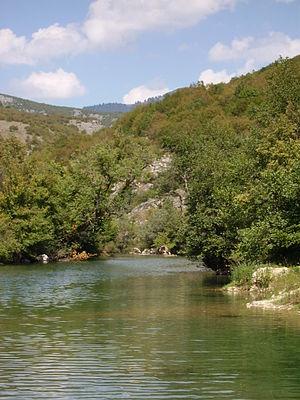
Cet article présente une liste des cours d'eau de Bosnie-Herzégovine.
Ribnik est une municipalité de Bosnie-Herzégovine située dans la République serbe de Bosnie. Selon les premiers résultats du recensement bosnien de 2013, elle compte 6 517 habitants.
La Sana est une rivière au nord-ouest de la Bosnie-Herzégovine et un affluent droit de l'Una. Sa longueur est de 146 km.